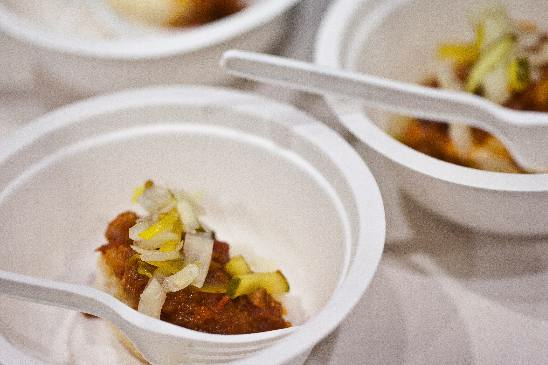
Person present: No